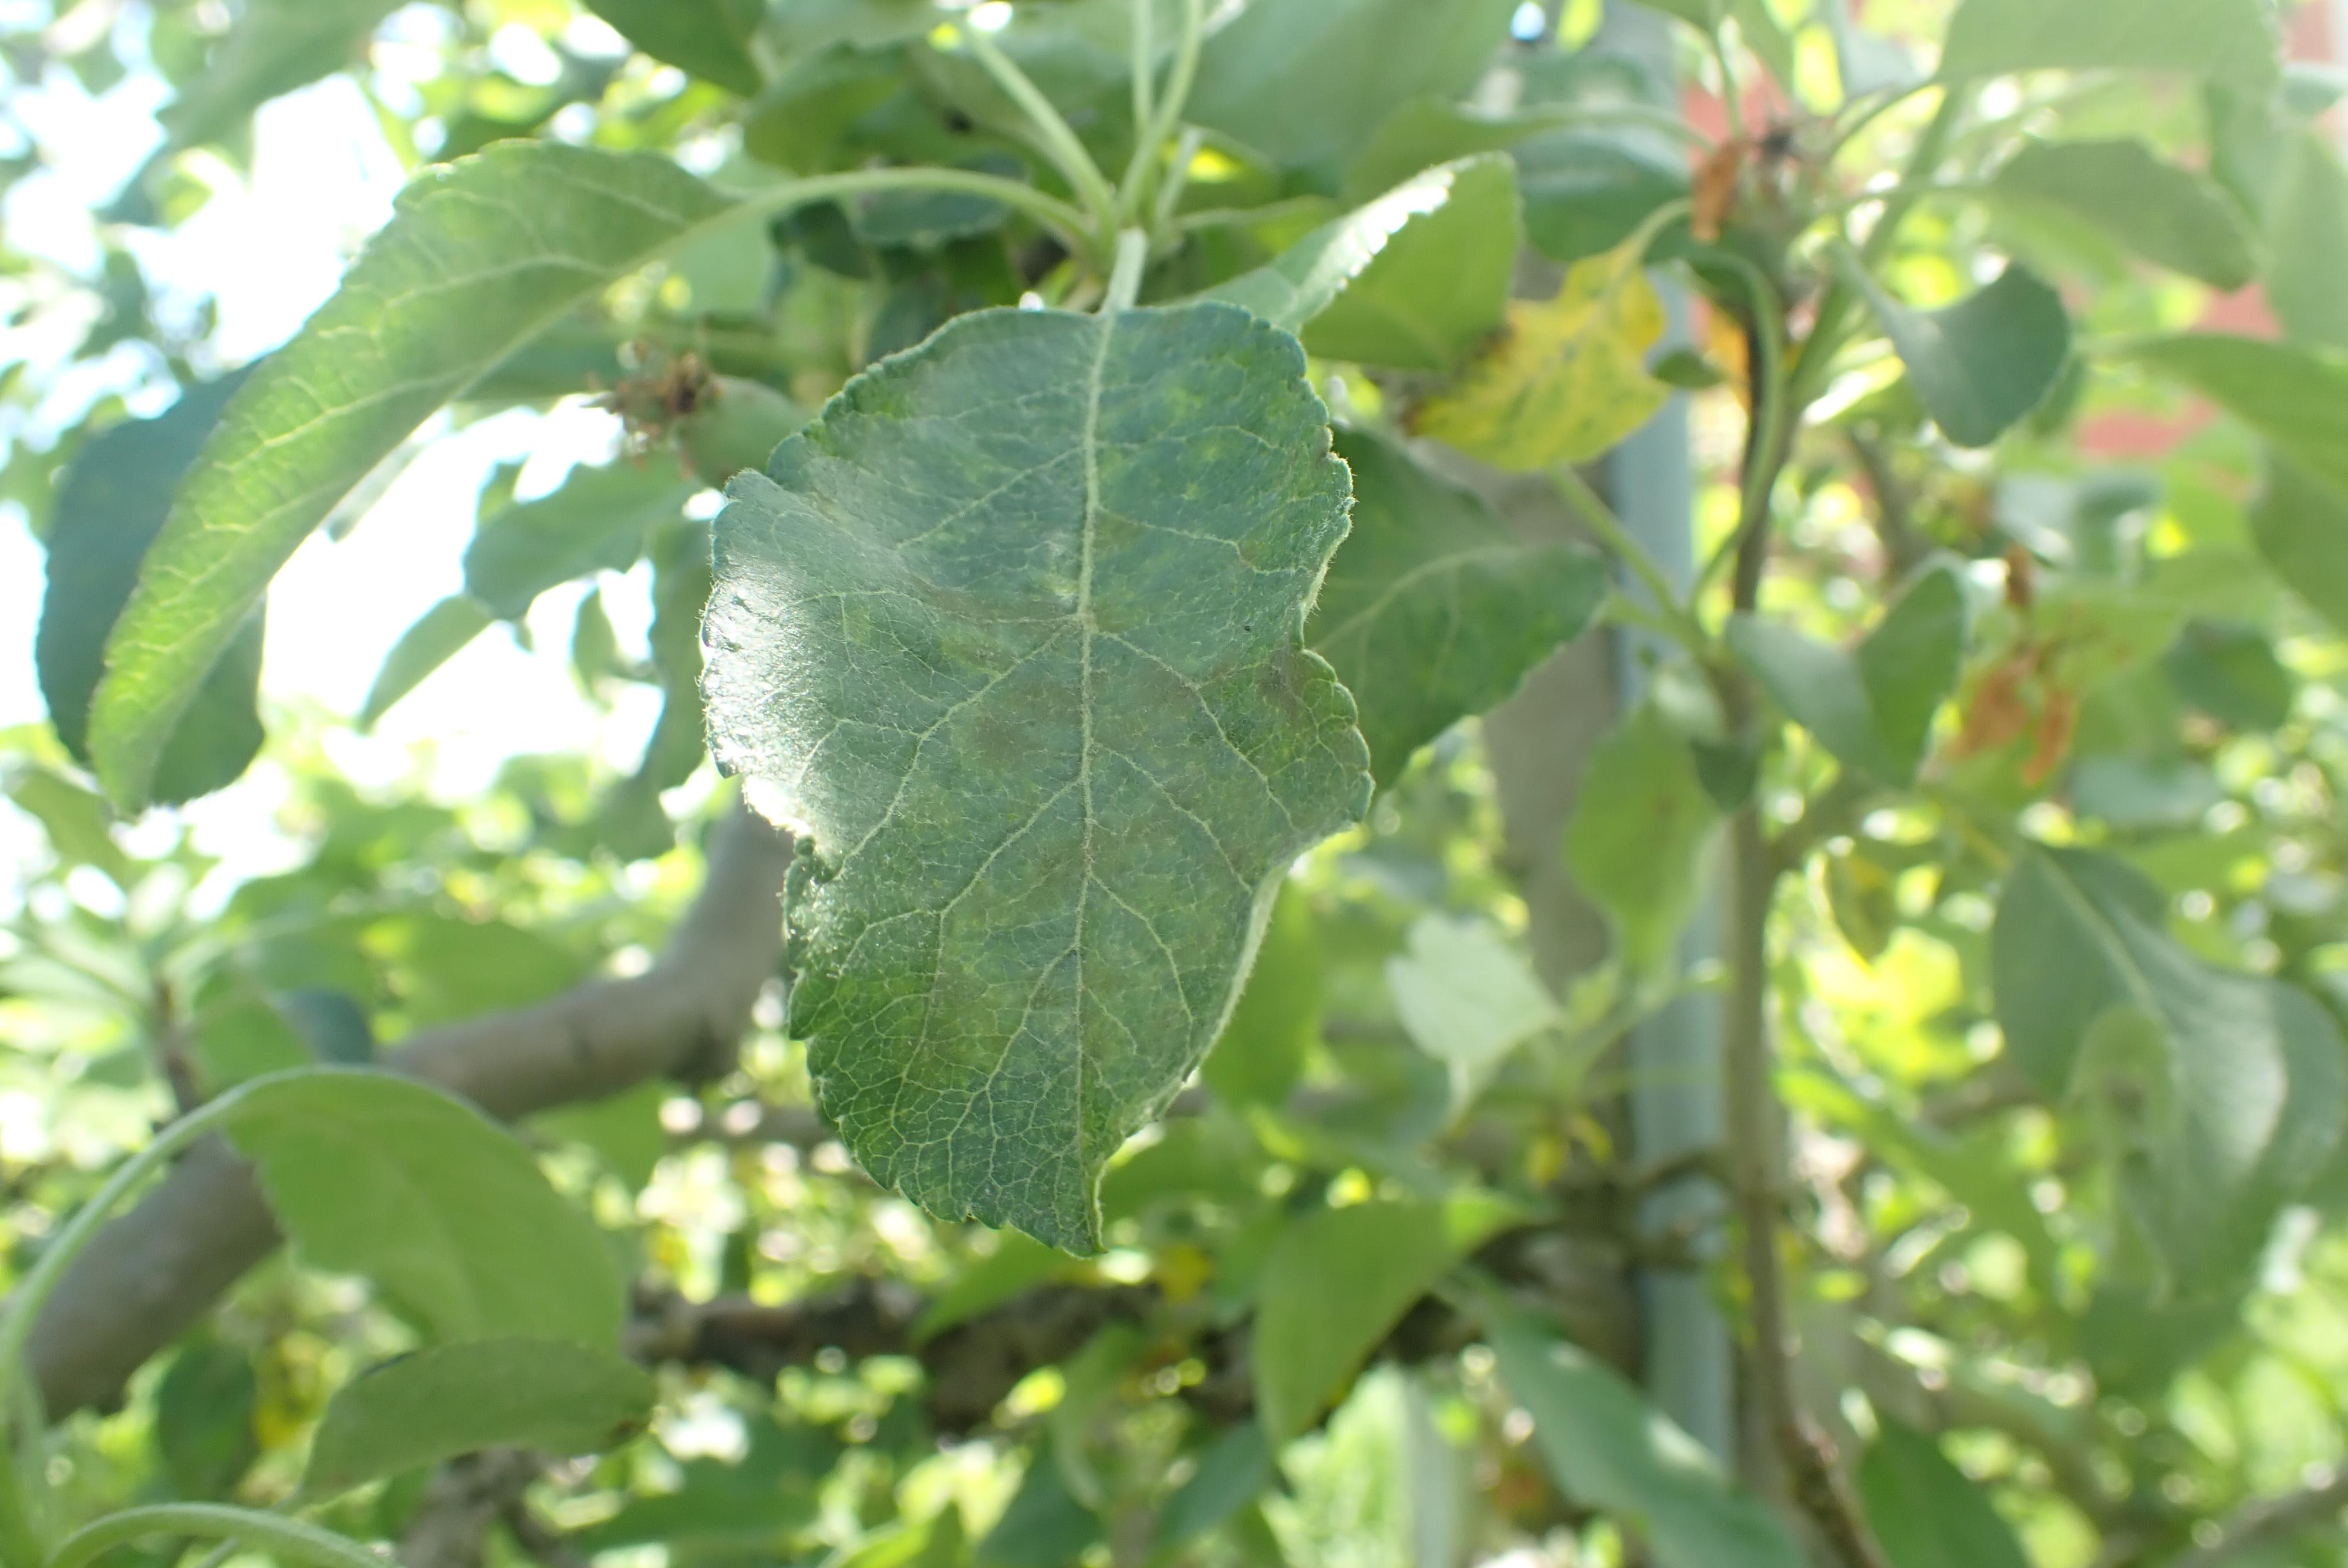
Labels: scab